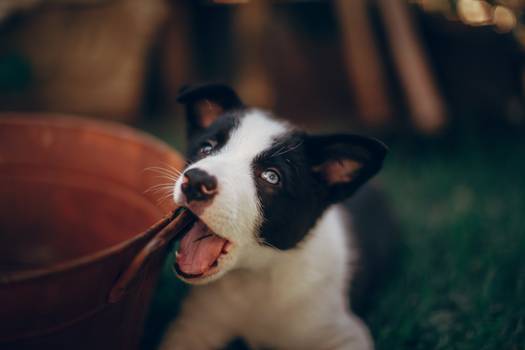
Label: No Watermark